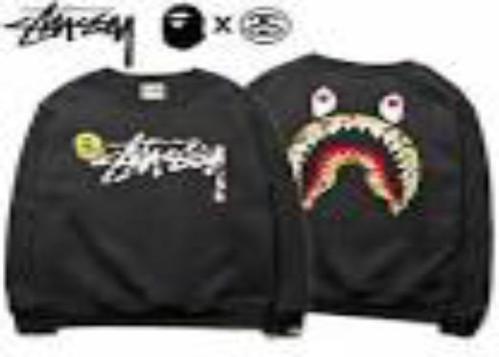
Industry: Clothes